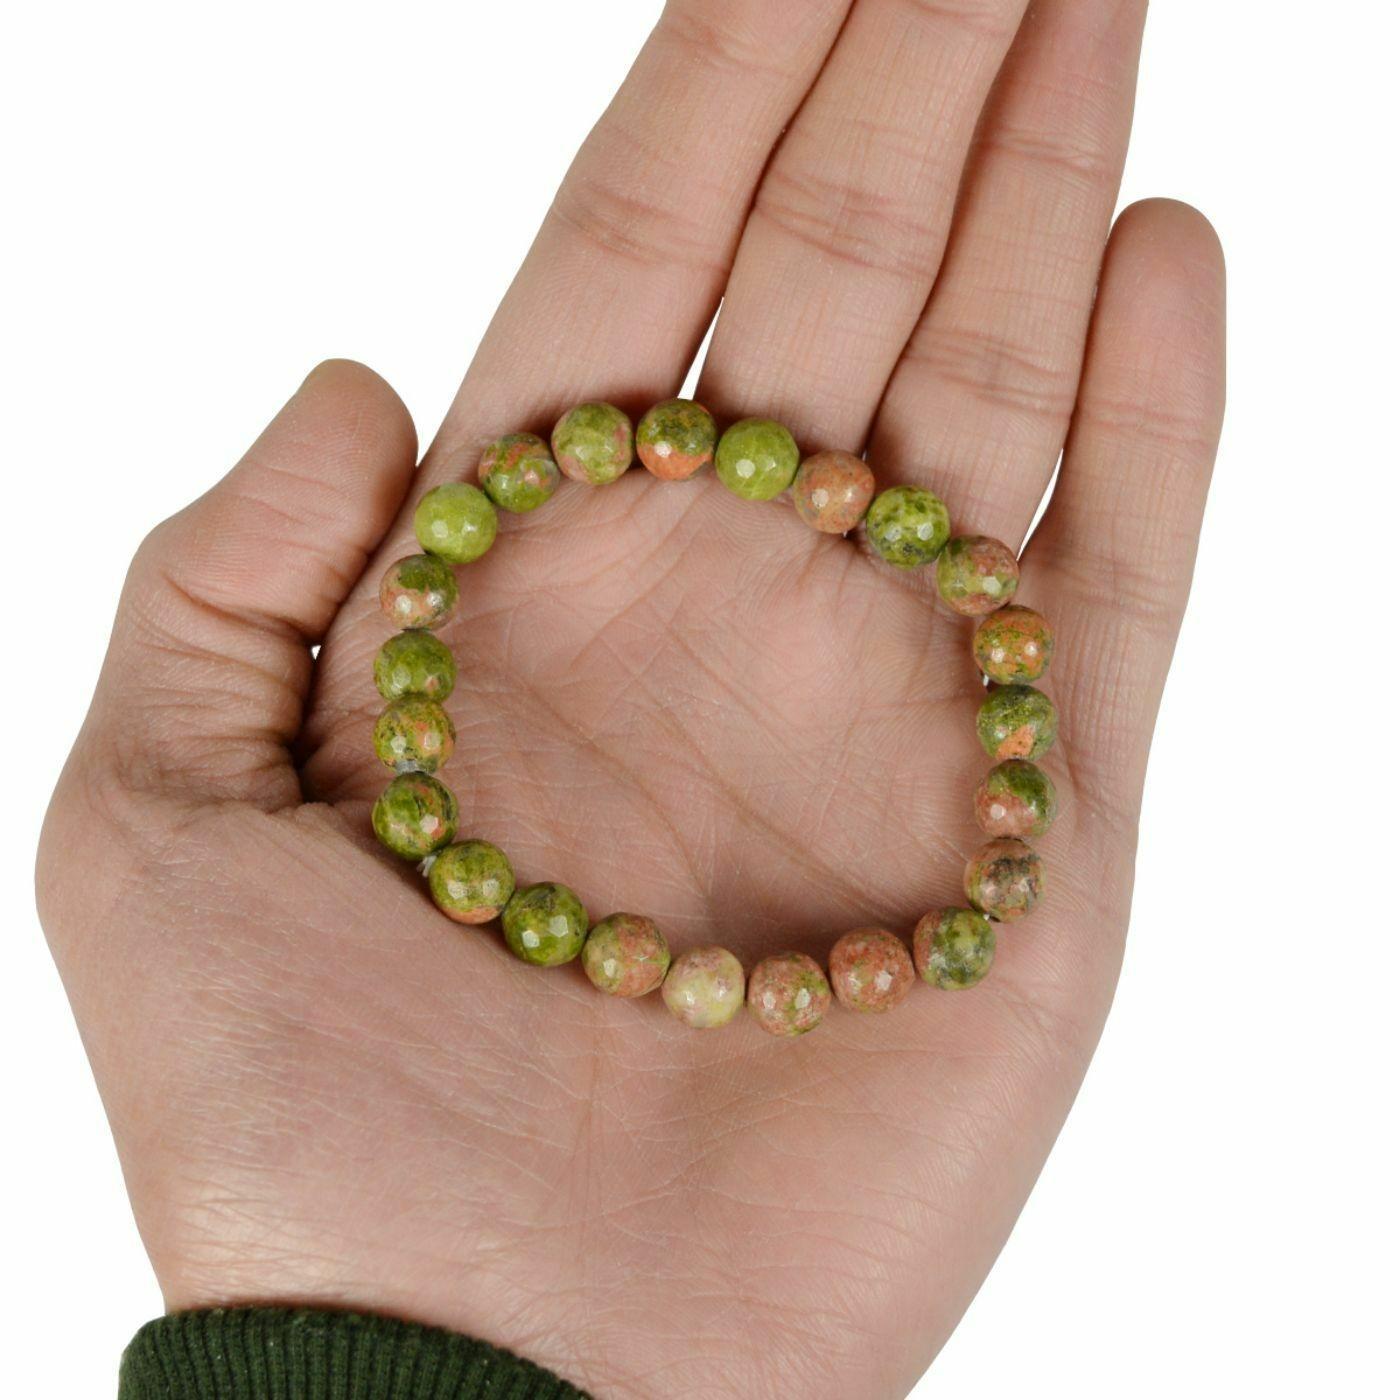
Reiki Crystal Products Unakite Faceted Bead 8 mm Bracelet for Reiki and Crystal Healing Stones
Type: Bracelets & Bangles
Brand: Reiki Crystal Products
Price: Rs. 725
Stretchable Elastic Handmade Natural Crystal Stone Bracelet | Diameter : 2.5 Inch. | Stone Size - 8 mm DC | Charged By Reiki Grand Master & Vastu Expert
Features: Stretchable Elastic Handmade Natural Crystal Stone Bracelet | Diameter : 2.5 Inch. | Stone Size - 8 mm | Shape : Diamond Cut | Charged By Reiki Grand Master & Vastu Expert,Natural Healing Stone for Reiki Healing, Crystal Healing, Numerology, Tarot, Astrology, Vastu, Angle Healing & Feng Shui,100% Authentic, Original and Natural Healing Stone / Crystal - small holes, crack marks on the surface or inside the stones are often visible,Material : Natural Healing Stones See Images & Product Description For Healing Properties /Advantages,Stylish Party-Daily-Office-Casual Wear Reiki Healing Stone Bracelet for Men, Women, Boys, Girls. Best for Gifting & Personal Use.
Included: Pack Of 1 X Unakite 8 mm DC Bracelet